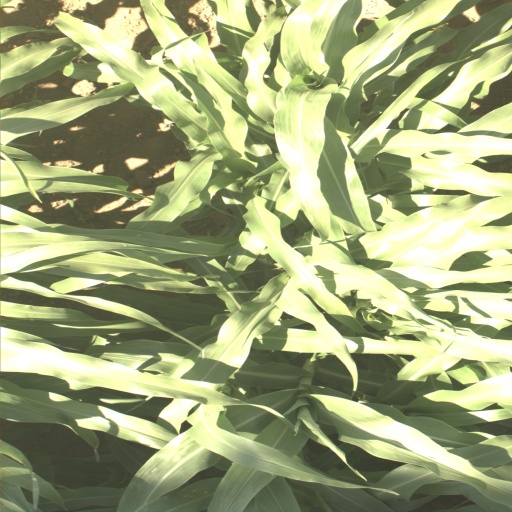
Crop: sorghum